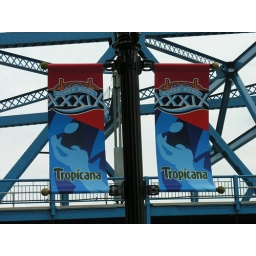
While walking by the river at The Landing in Jacksonville, Florida, I saw signs for the upcoming game in 2 weeks.